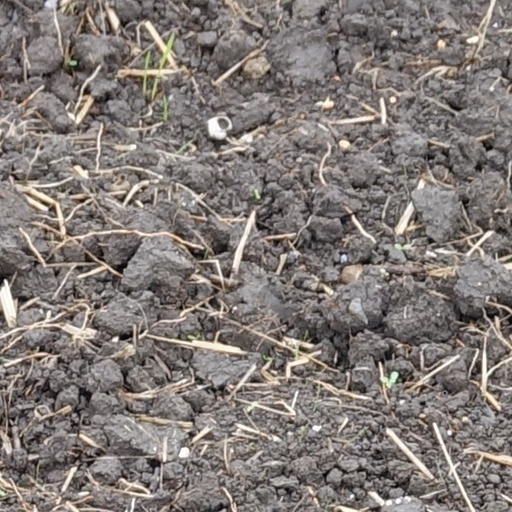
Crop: wheat